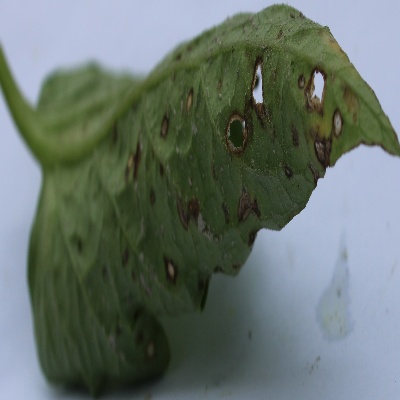
Crop: Tomato
Condition: leaf blight